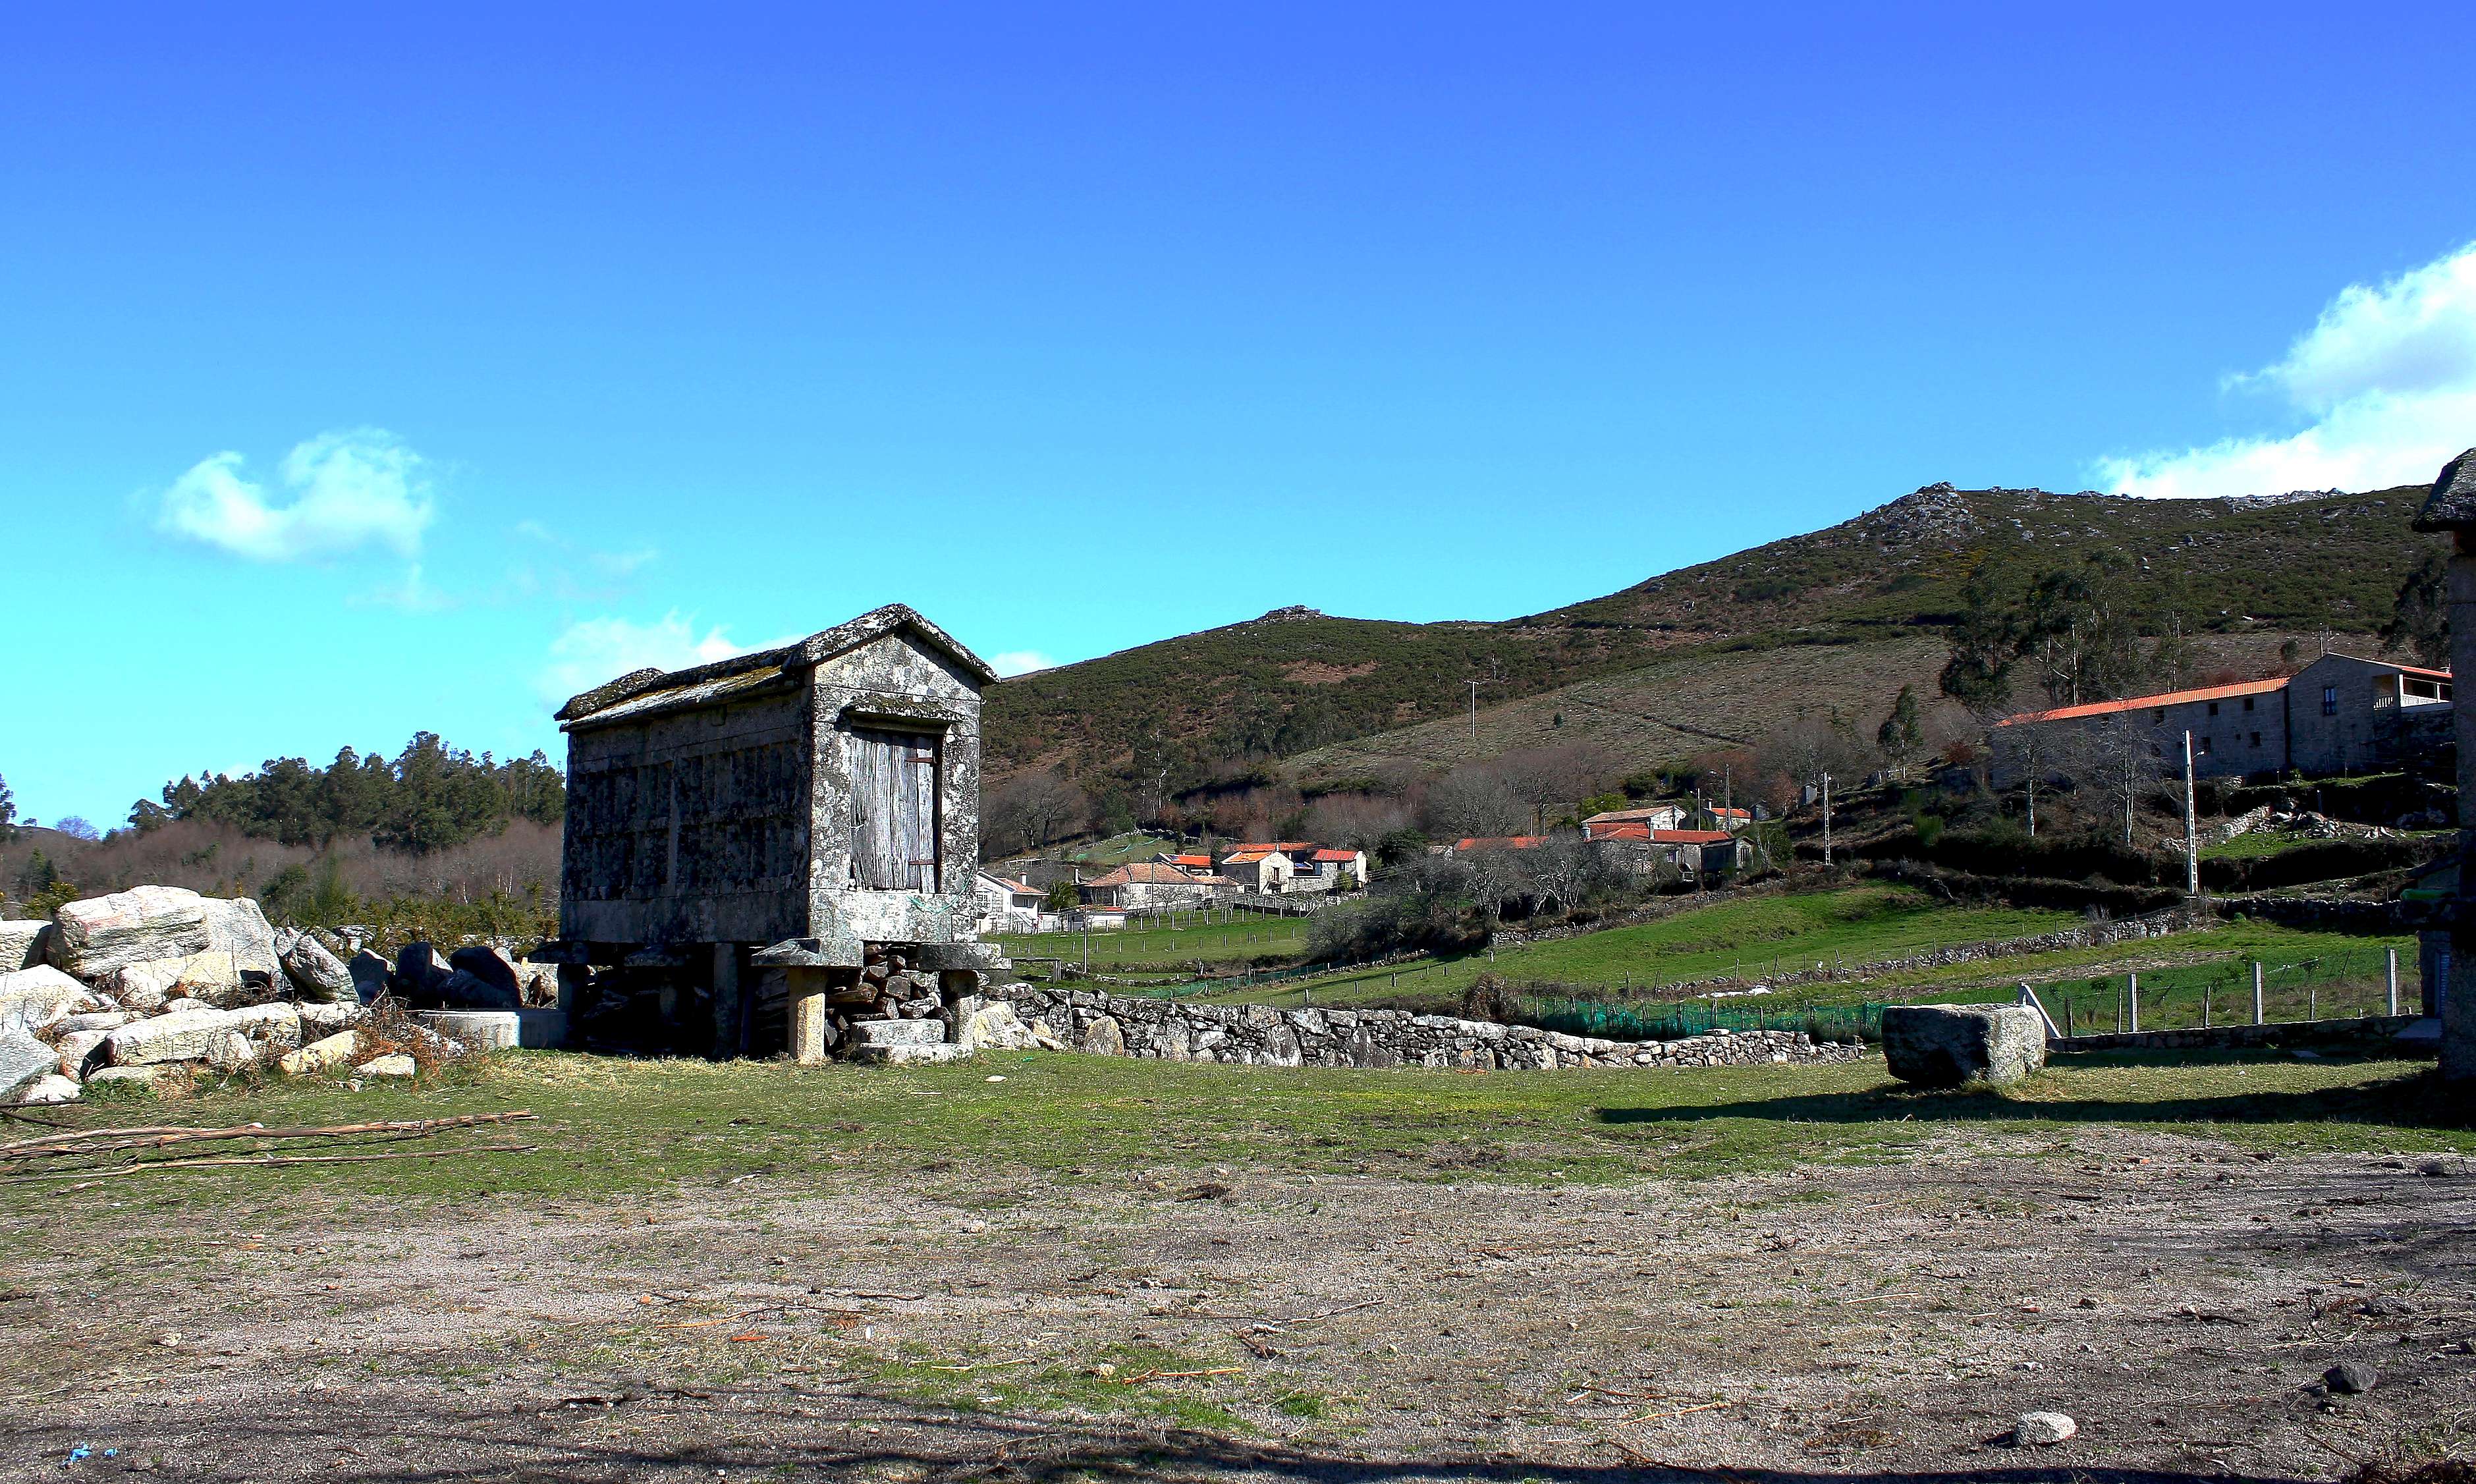
mountain, hill, town, mountain range, village, tourism, ruins, monastery, ggl1, barbeira, rural area, mountainous landforms